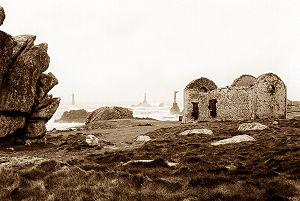
Le phare de Nividic est un phare de France situé au large de la pointe de Pern, à l'ouest de l'île d'Ouessant en Bretagne. Il est le point le plus à l'ouest de la France métropolitaine. Il doit son nom au rocher sur lequel il est construit : le Leurvaz an Ividig.
Ouessant /wɛsɑ̃/, en breton : Eusa /ˈøsa/, est une commune insulaire du département du Finistère, dans la région Bretagne, constituée pour l'essentiel par l'île d'Ouessant dans l'océan Atlantique. Le bourg d'Ouessant s'appelle Lampaul. Ses habitants sont appelés les Ouessantins. Ouessant fait partie du parc naturel régional d'Armorique et du parc naturel marin d'Iroise.